Walter Braithwaite

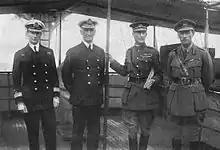
From left to right: Admiral Sir Roger Keyes, Vice-Admiral John de Robeck, General Sir Ian Hamilton, Major General Walter Braithwaite, on board HMS Triad.

Braithwaite studied at the Royal Military College, Sandhurst, and was commissioned as a subaltern, with the rank of lieutenant, into the Somerset Light Infantry on 30 January 1886. He was appointed an adjutant of his regiment in October 1892 and was promoted to captain on 8 November 1894.